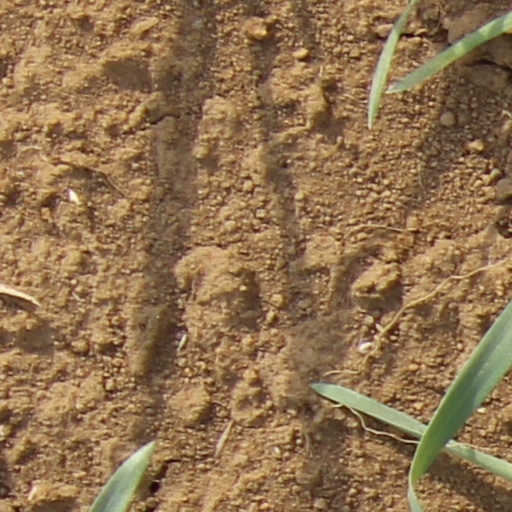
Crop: wheat